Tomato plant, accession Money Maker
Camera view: vertical (180 deg); turntable rotation: 180 degrees
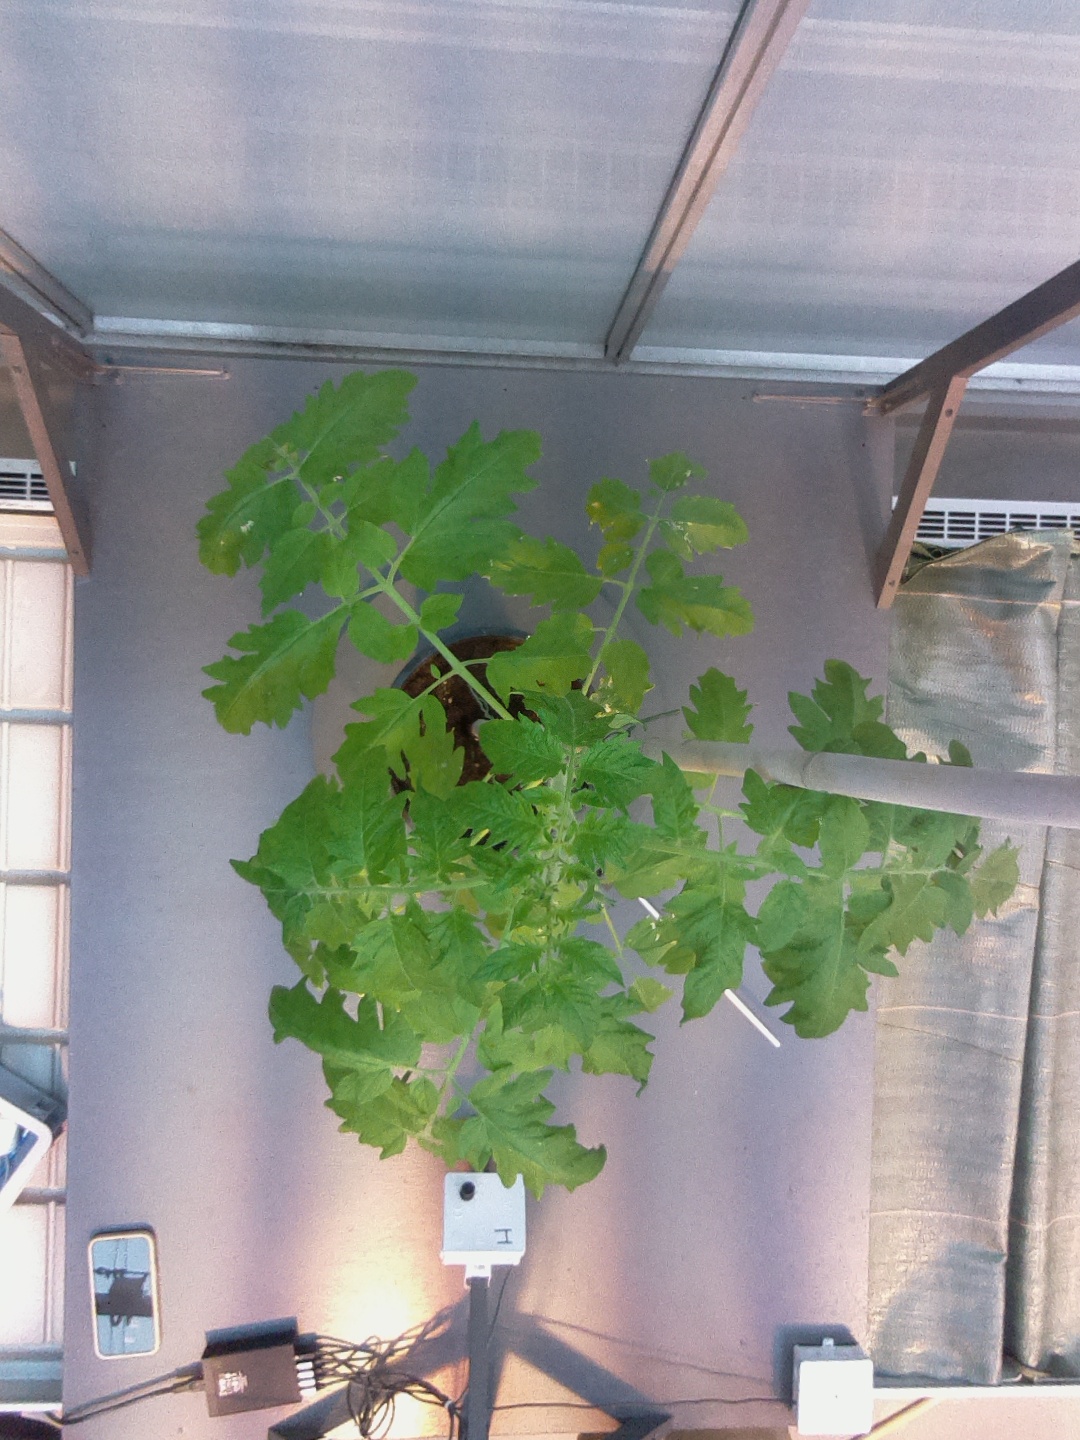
BBCH growth stage 54: 4 inflorescences visible